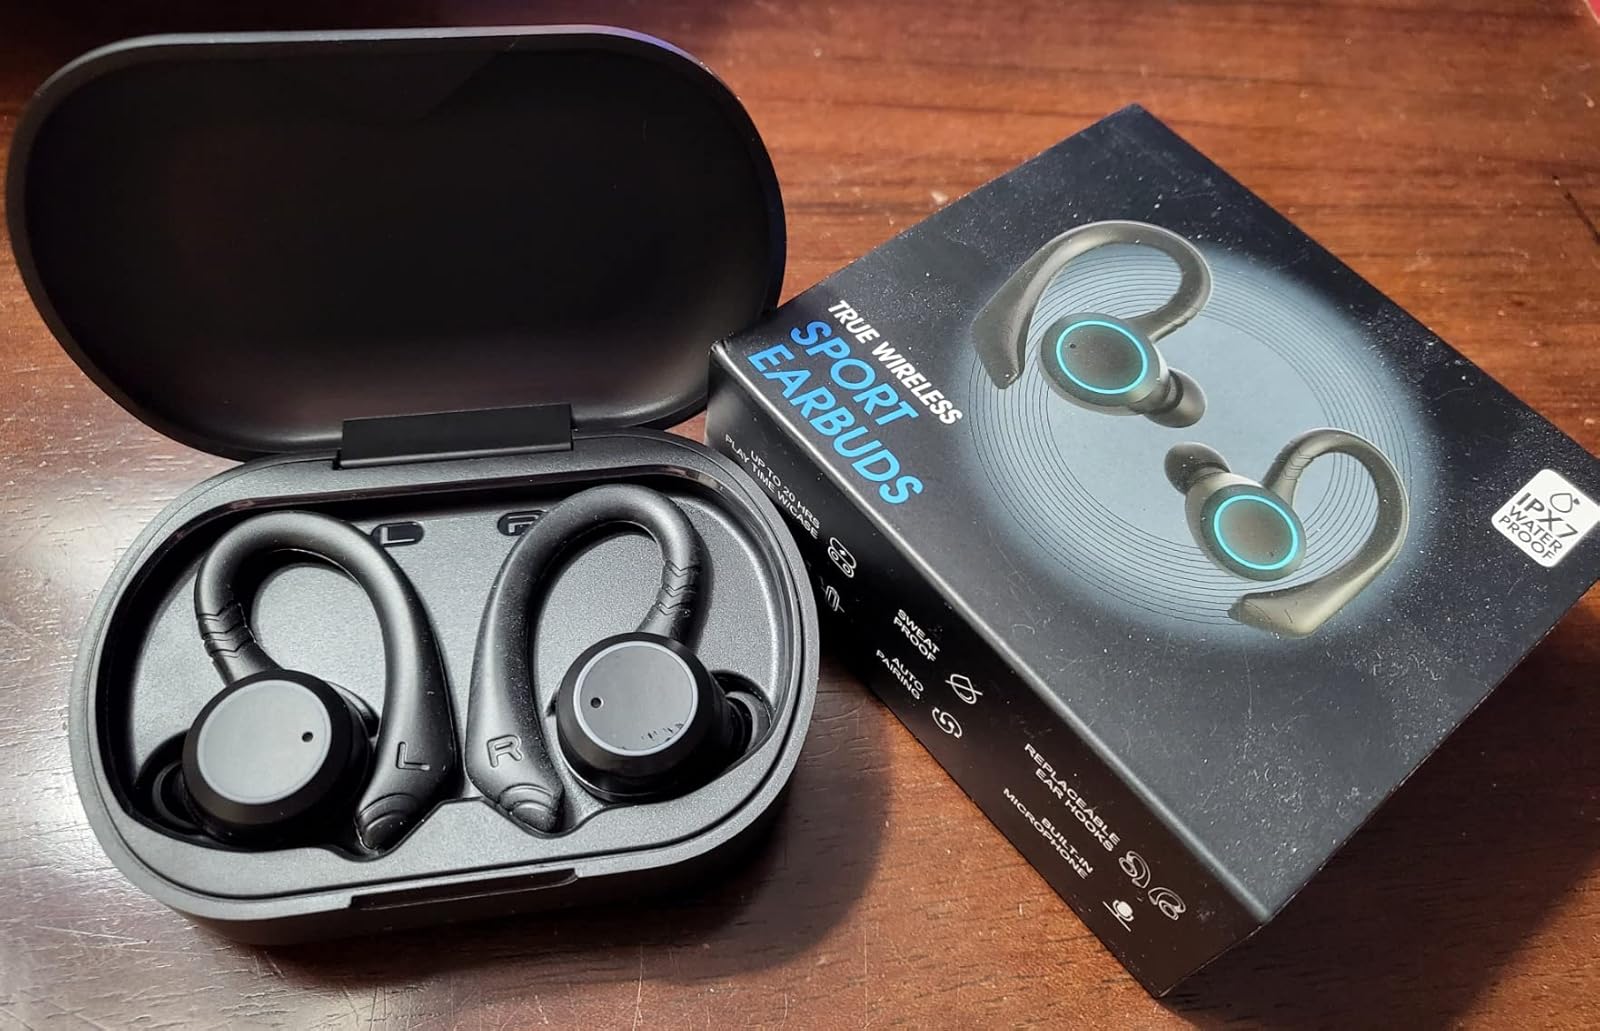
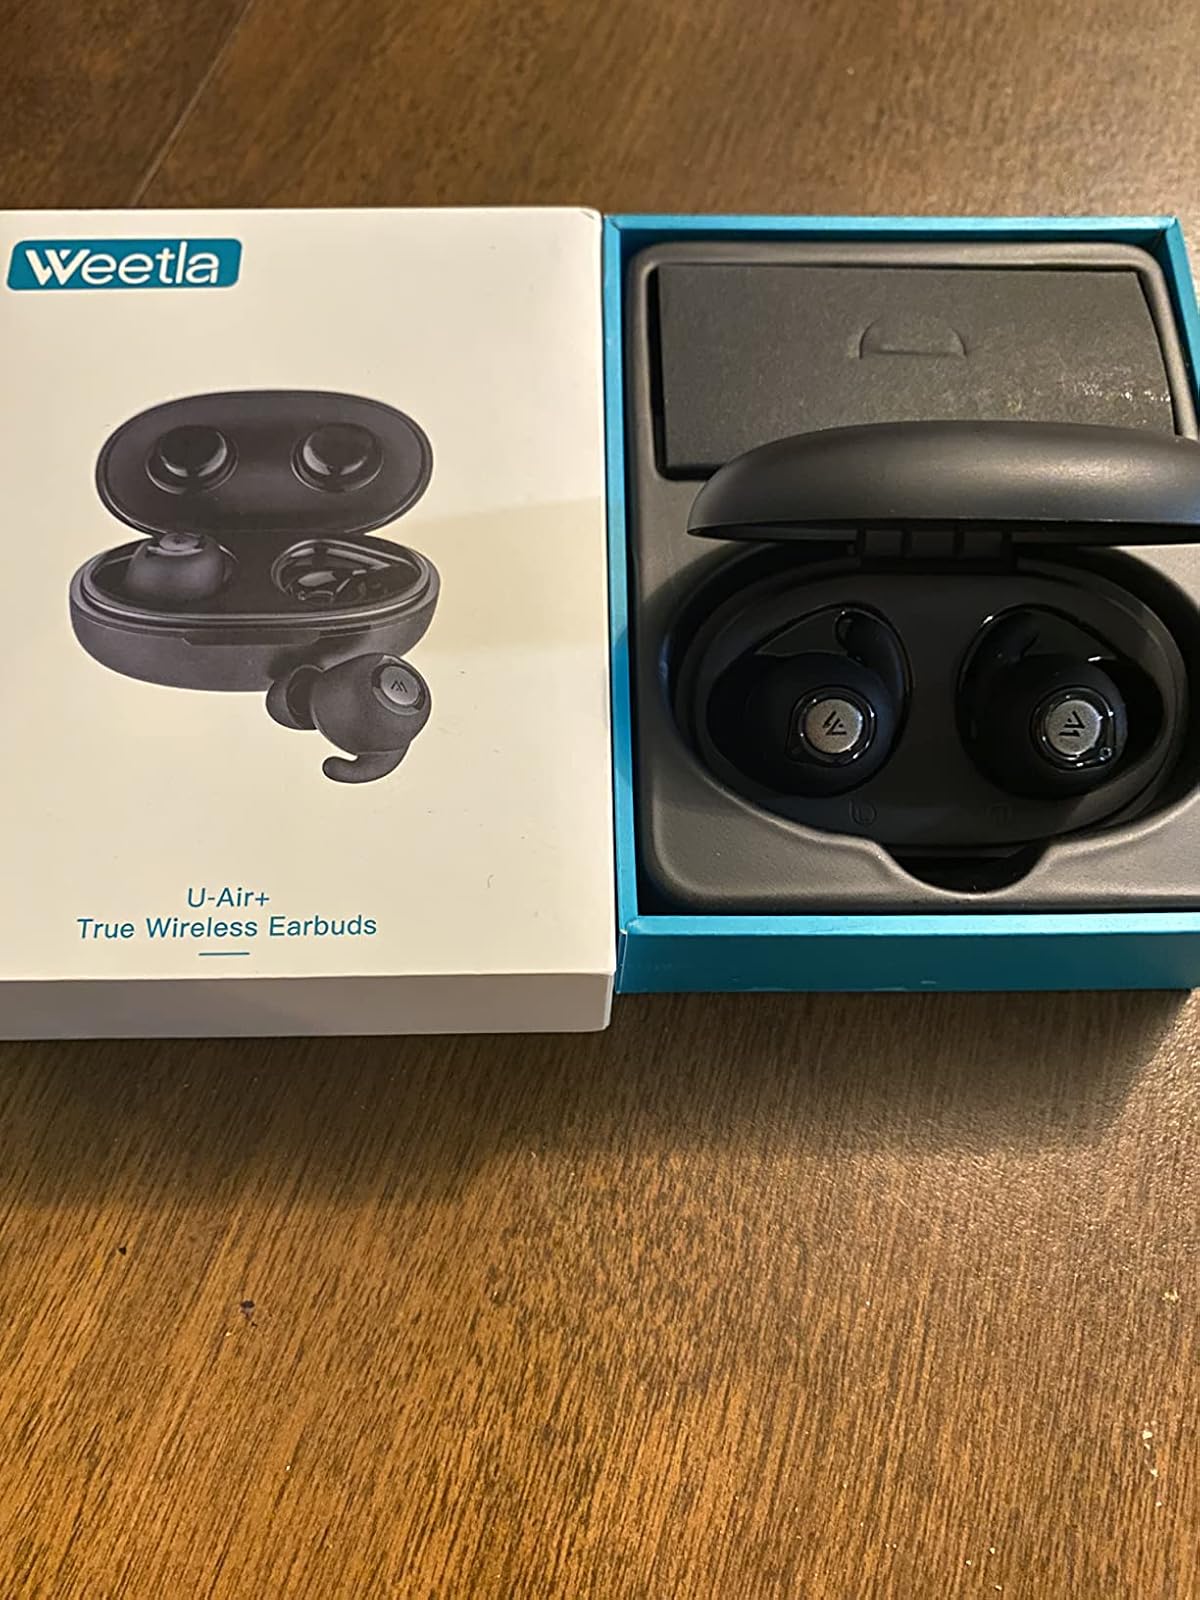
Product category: earbuds
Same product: no